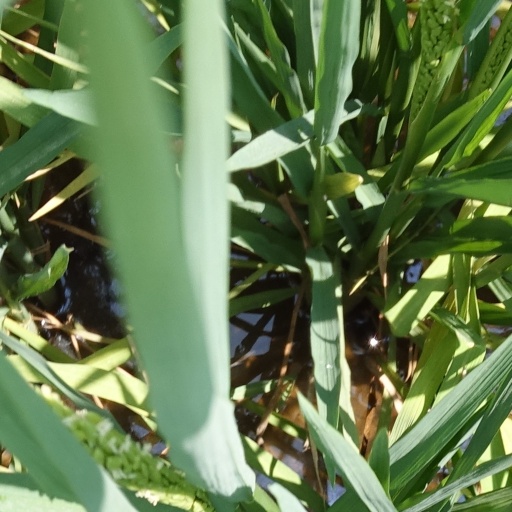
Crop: rice